Hadrian

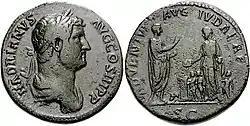
Coinage minted to mark Hadrian's visit to Judea. The legends read as: HADRIANVS AVG. CO[N]S. III, P. P. / ADVENTVI (arrival) AVG. IVDAEAE – S. C.

Hadrian's movements after his journey down the Nile are uncertain. Whether or not he returned to Rome, he travelled in the East during 130–131, to organise and inaugurate his new Panhellenion, which was to be focused on the Athenian Temple to Olympian Zeus. As local conflicts had led to the failure of the previous scheme for a Hellenic association centered on Delphi, Hadrian decided instead for a grand league of all Greek cities. Successful applications for membership involved mythologised or fabricated claims to Greek origins, and affirmations of loyalty to imperial Rome, to satisfy Hadrian's personal, idealised notions of Hellenism. Hadrian saw himself as protector of Greek culture and the "liberties" of Greece – in this case, urban self-government. It allowed Hadrian to appear as the fictive heir to Pericles, who supposedly had convened a previous Panhellenic Congress – such a Congress is mentioned only in Pericles' biography by Plutarch, who respected Rome's imperial order.